The Case for Latvia

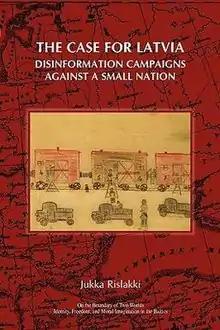
Book cover of the original edition released in 2008

"The Case for Latvia" was first published 2007 in the Finnish language with the title ""Tapaus Latvia. Pieni kansakunta disinformaatiokampanjan kohteena"", and has since then also been published in the Latvian language with the title: ""Maldināšana: Latvijas gadījums"" (2008), and in the Russian language with the title: "Манипуляции фактами: латвийский вариант" (2011). The English version, translated from Finnish by Richard Impola, was published by the Rodopi publishing house 2008, and an expanded second edition was published January 2014.